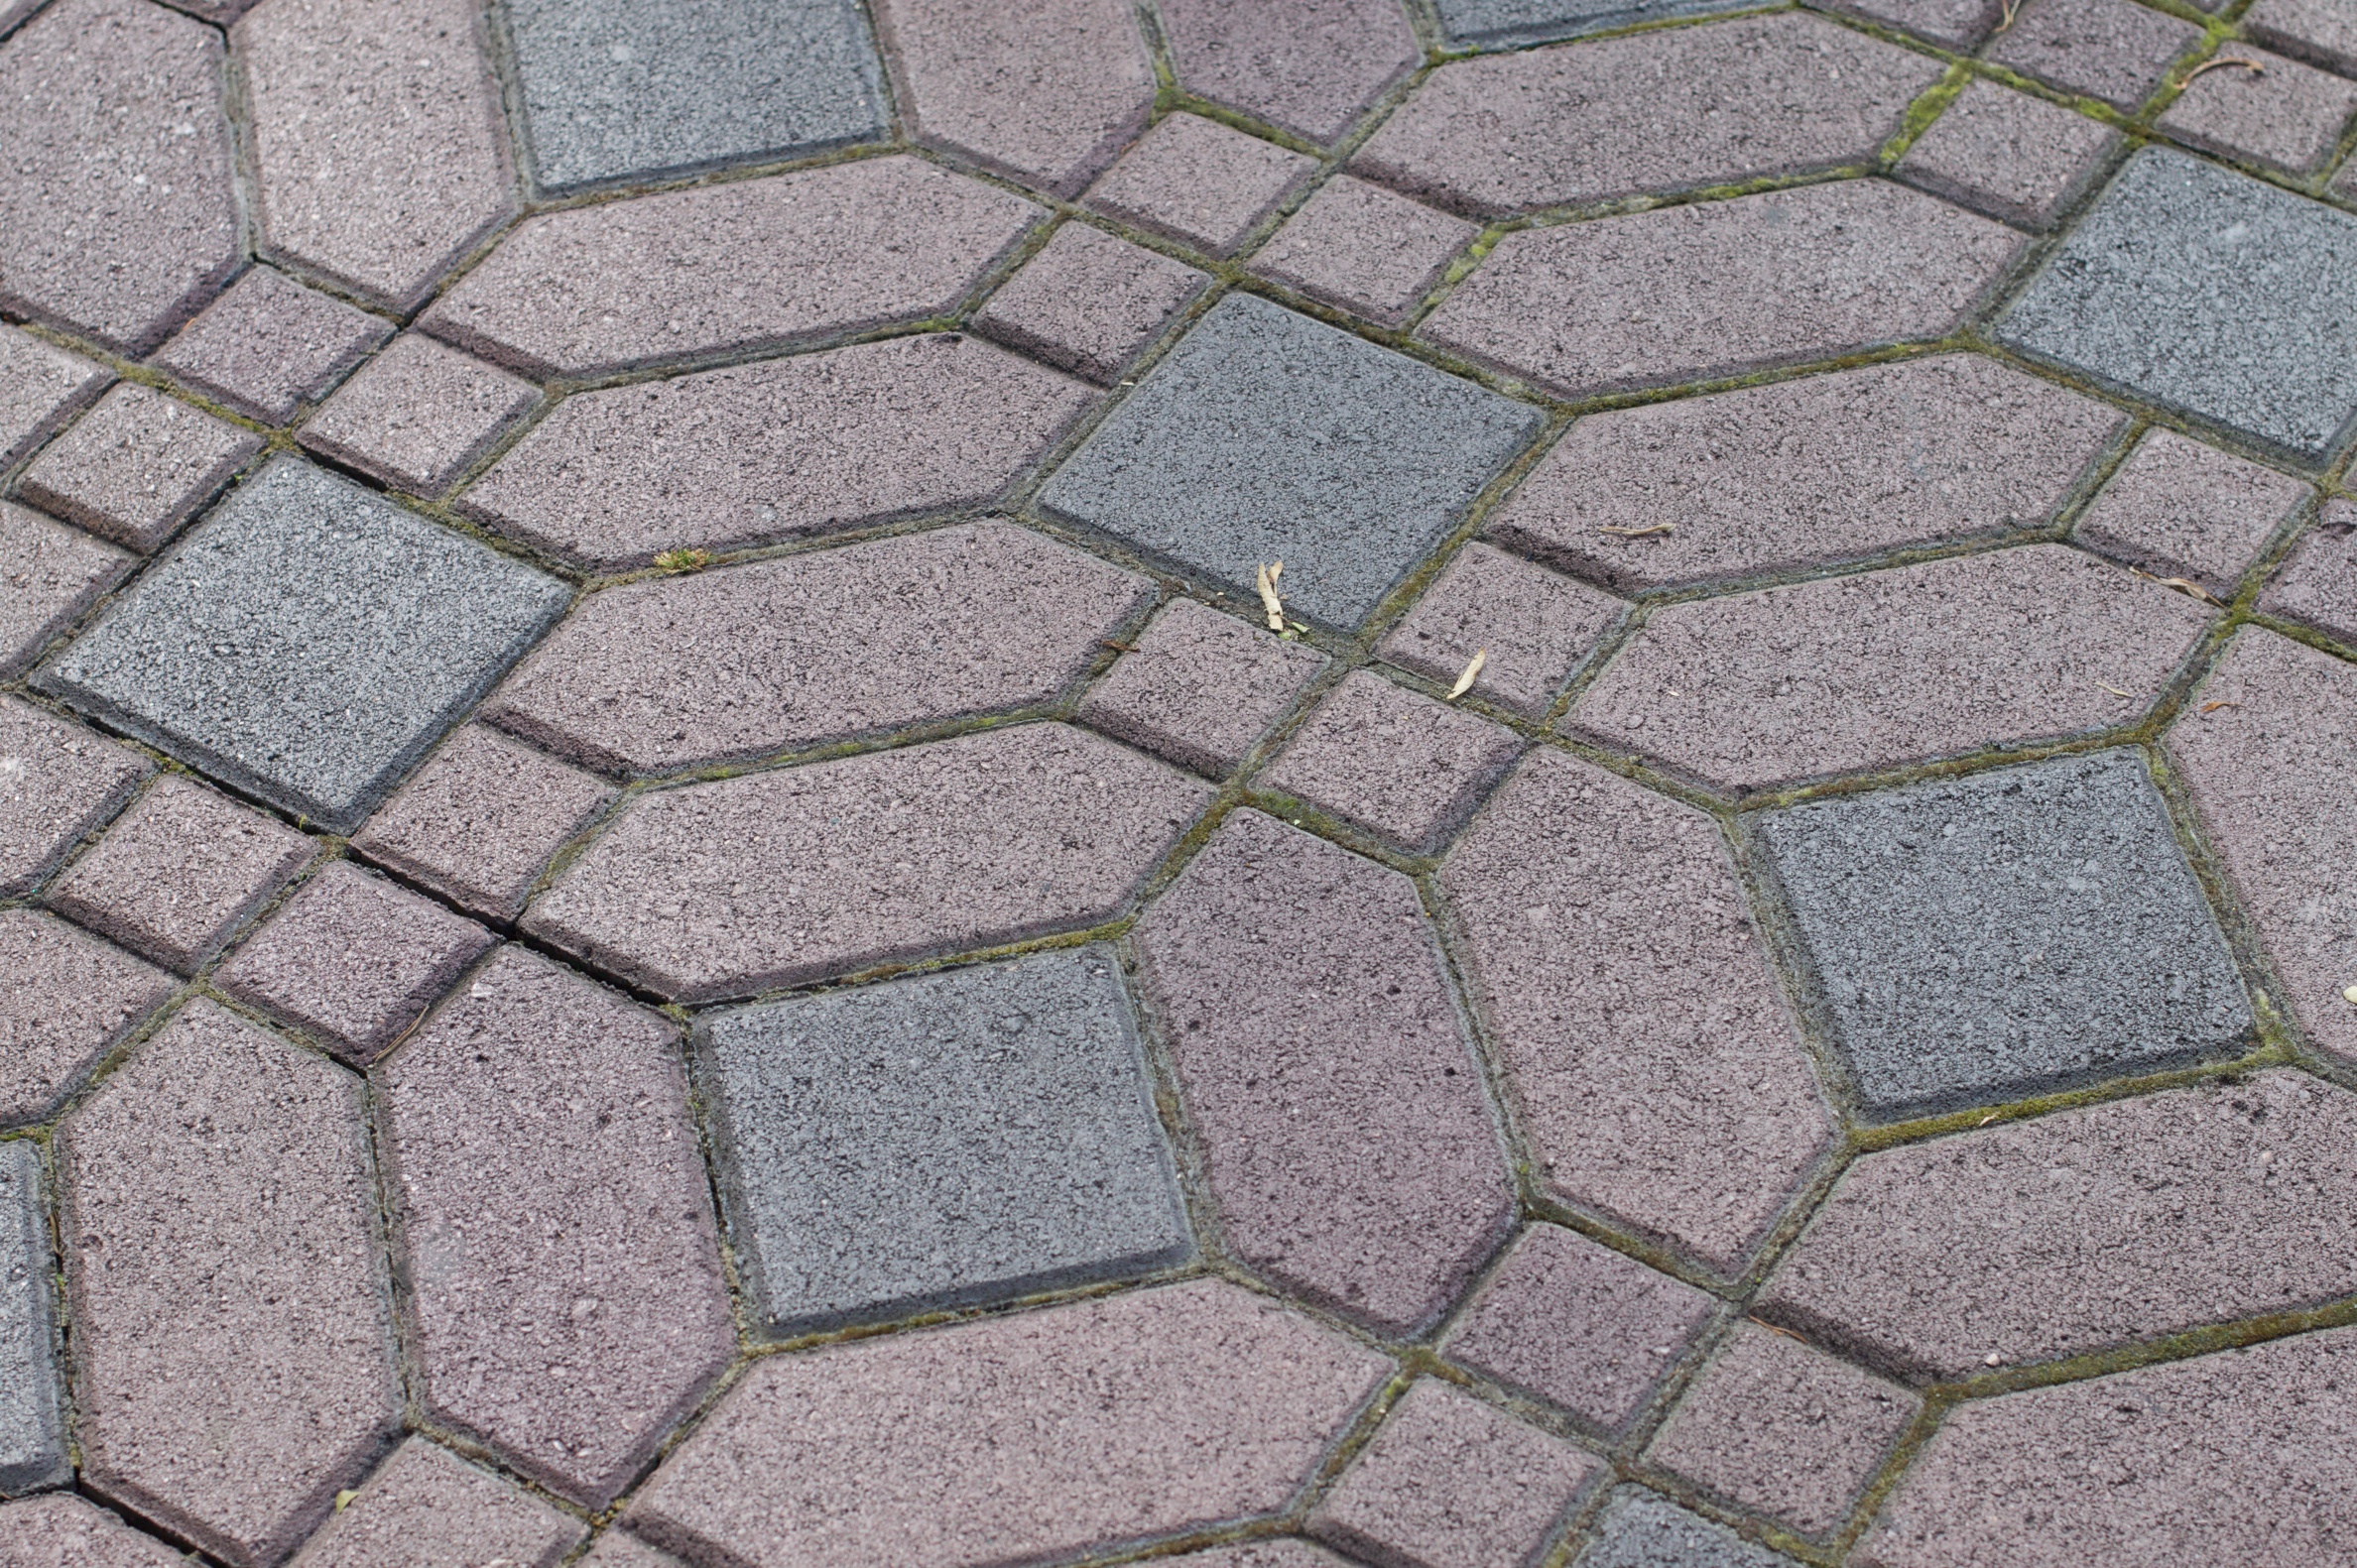
sidewalk, floor, cobblestone, wall, asphalt, walkway, soil, stone wall, brick, material, disney, dailyshoot, photosafari, flooring, road surface, outdoor structure, flagstone